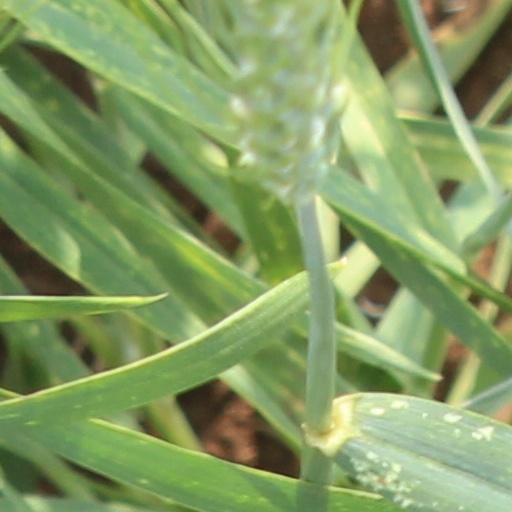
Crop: wheat